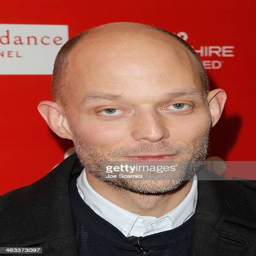
film director attends the premiere on day of festival